Caity Lotz

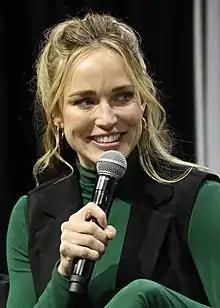
Lotz in 2022

Caity Lotz (born December 30, 1986) is an American actress, dancer, and singer. She has portrayed Stephanie Horton in the AMC series "Mad Men", Officer Kirsten Landry in the MTV mockumentary series "Death Valley" (2011), Annie in "The Pact" (2013), and Sara Lance/The Canary/White Canary in The CW's Arrowverse television franchise.